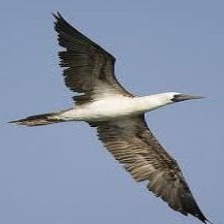
Species: ABBOTTS BOOBY
Scientific name: PAPASULA ABBOTTI